Khai Kam

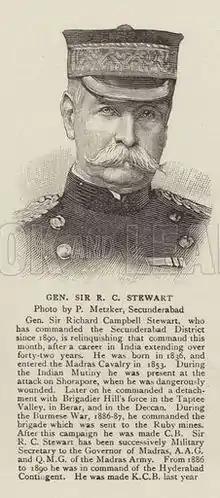
General R C Stewart

The British found traces of rebels but, they were unable to fight them in the dense Jungle. On January and February 1894, Lieutenant Sutton searched for them from the Leisen range and Lieutenant Mockler searched for them from north to south. They found a track leading to a rebel hideout and several rebels were killed, captured and prisoners were taken. The British also took casualties of 1 Gurkha killed and 1 wounded. The British destroyed all the stocks of grain they found to flush out the rebels. On 24 February the Gurkhas surprised the rebels in camp, killing and capturing several. There, the British learned that the rebels were supplied by their relatives residing in Tavak (located in the valley) and Thuklai. The British then ordered a stop in trade between the Sizang and the plains. The Generals were frustrated and started to use punitive measures. Do Thang (Sukte Chief) was arrested and asked the villagers to capture the rebels in order to purchase his liberty. By the middle of 1894, only 27 rebels were left fighting the British.